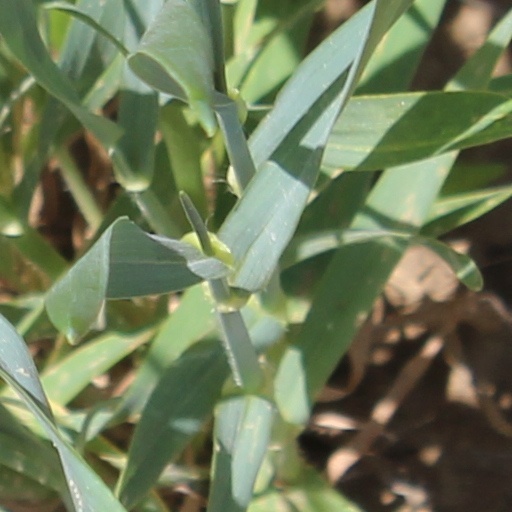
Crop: wheat